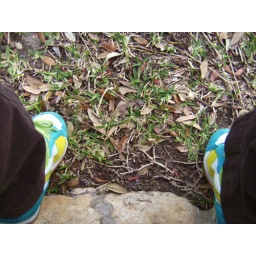
i like the bright color of my sneakers against the little bits of green grass